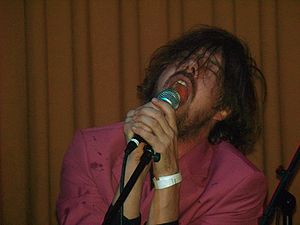
Liars
Angus Andrew
Liars er et noise indie-rockband fra New York, dannet i 2000.